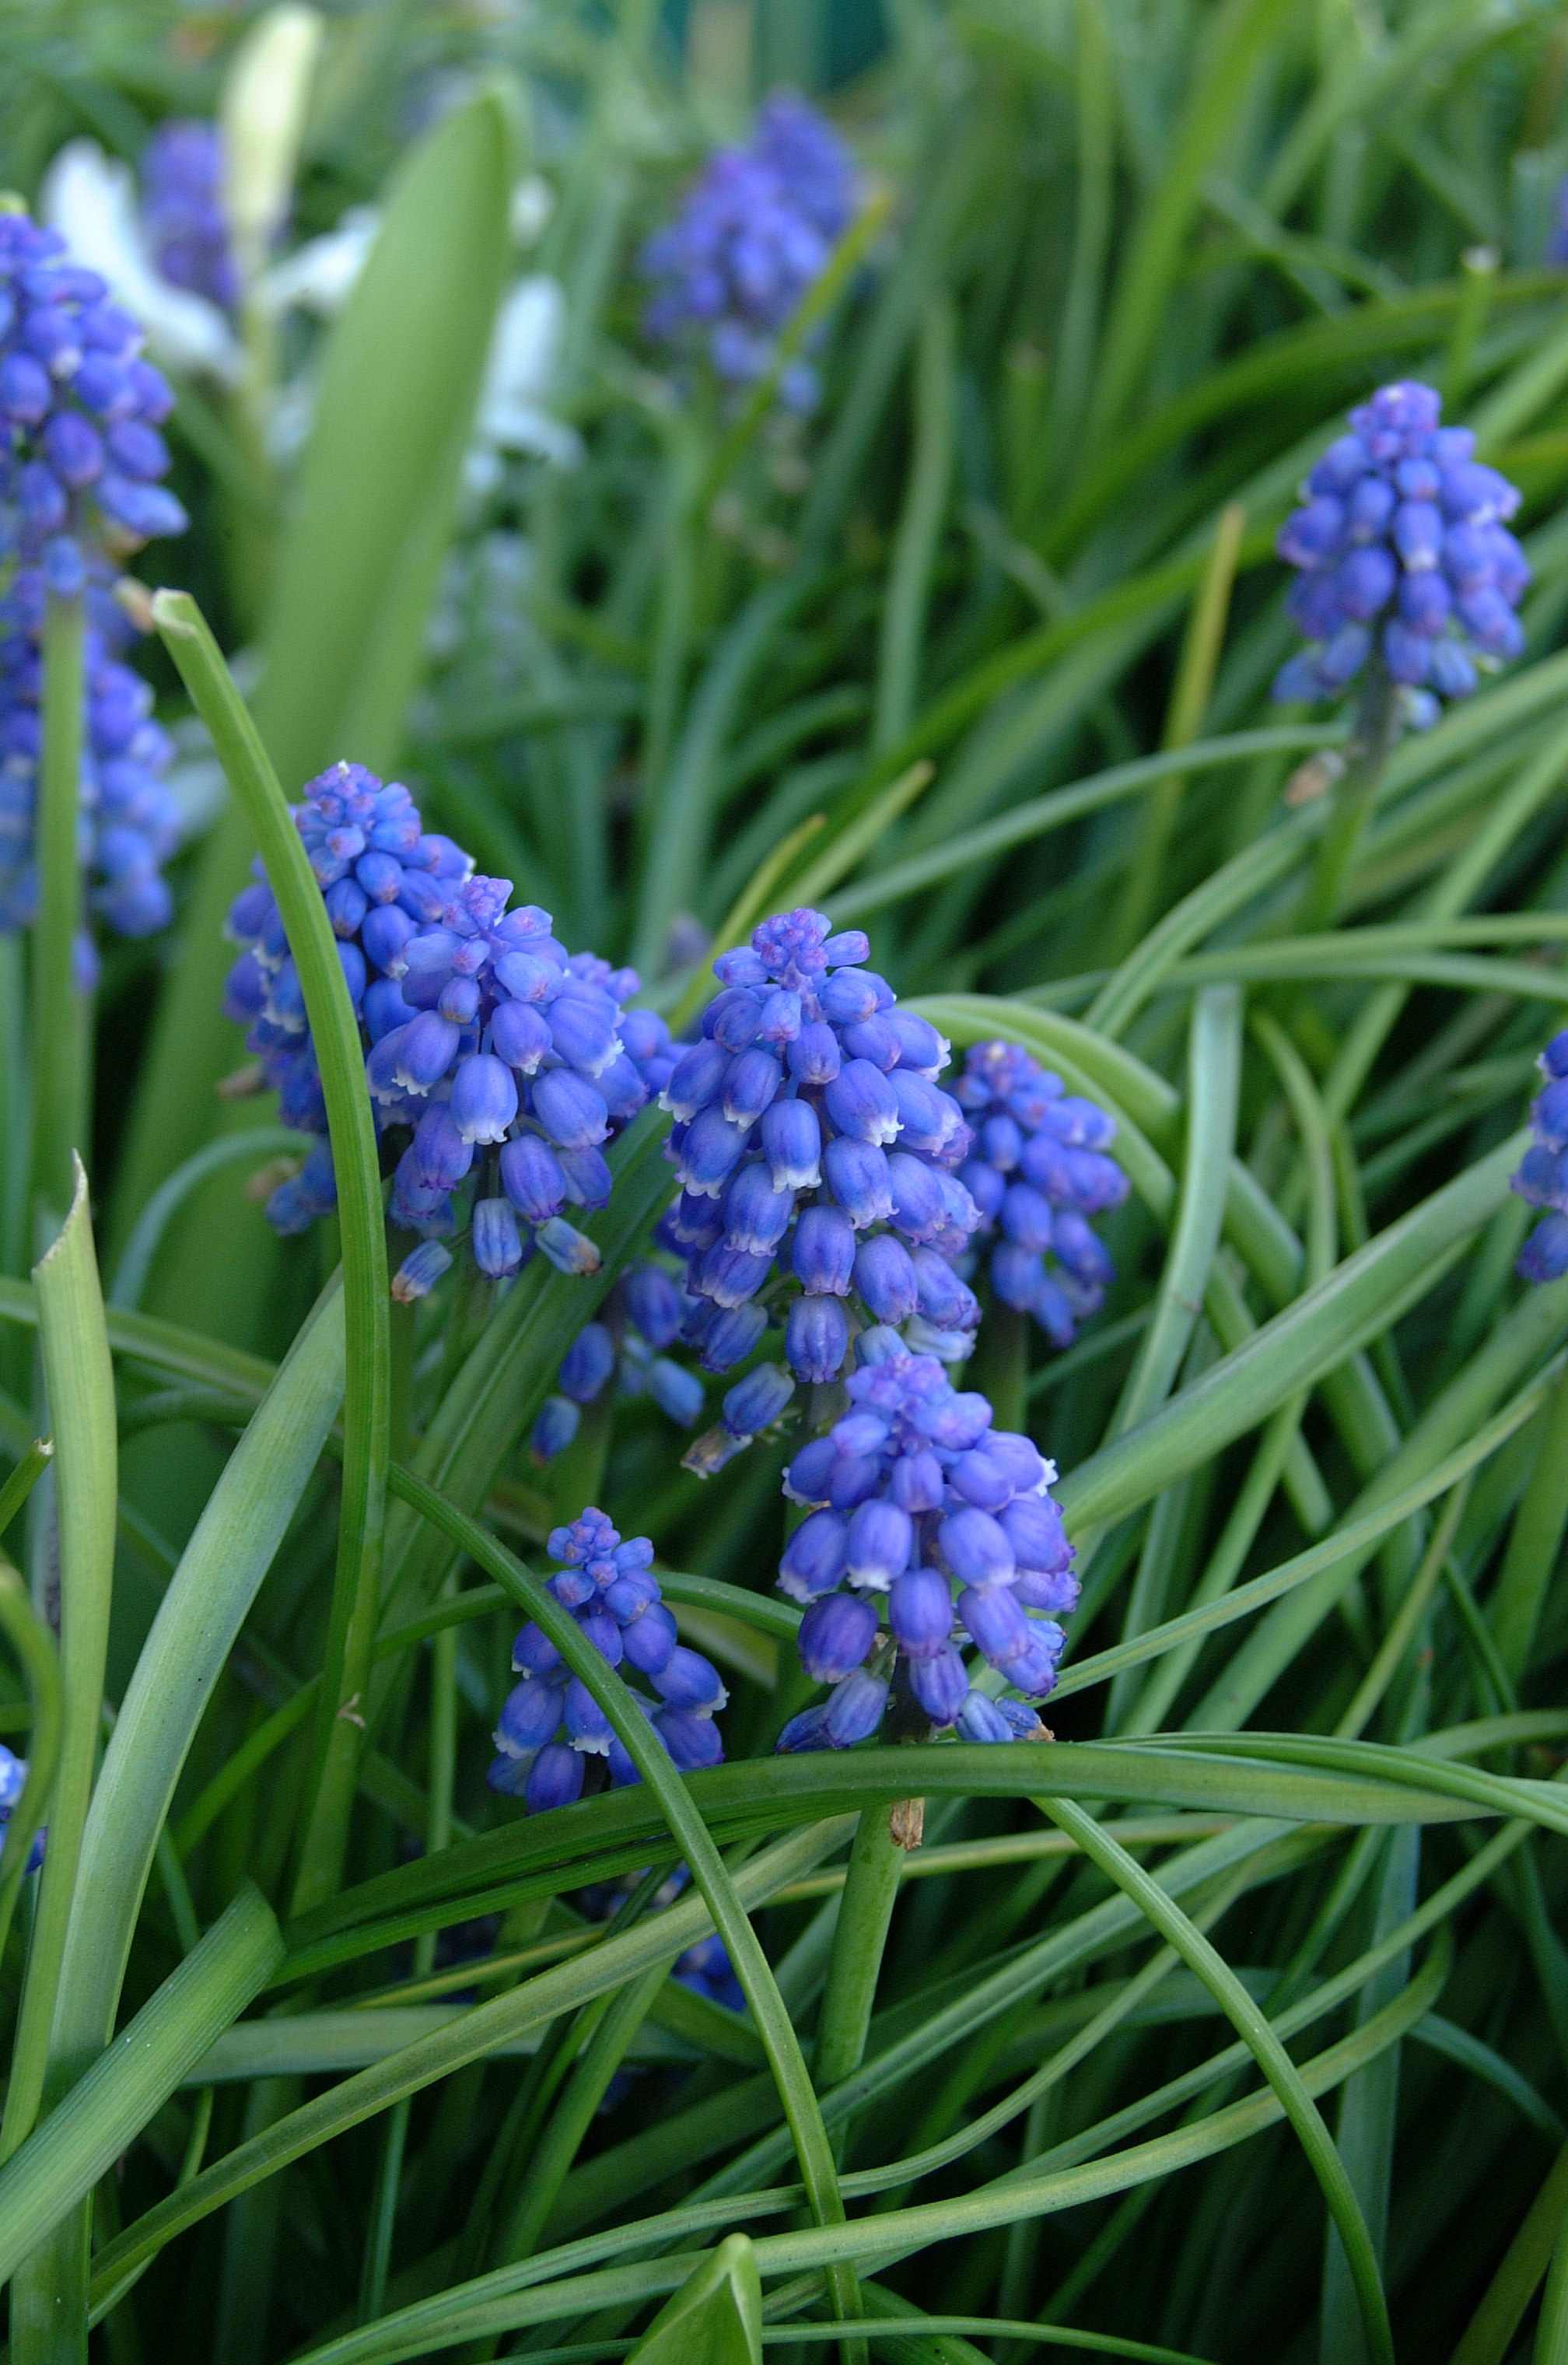
blossom, plant, flower, purple, bloom, floral, bouquet, spring, herb, produce, botany, blooming, blue, colorful, garden, flora, lavender, gardening, beautiful, lilac, hyacinth, scilla, flowering plant, land plant, english lavender, dactylorhiza praetermissa